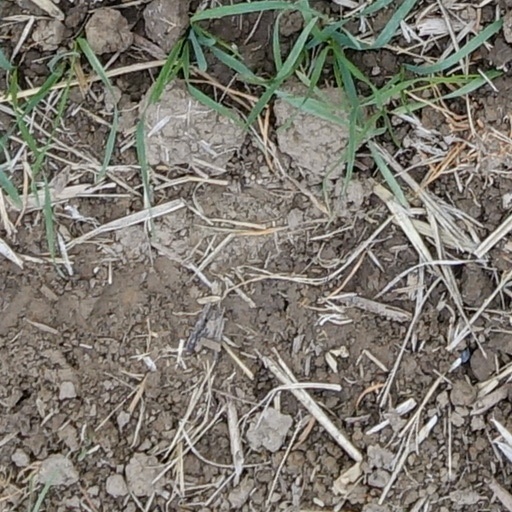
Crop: wheat